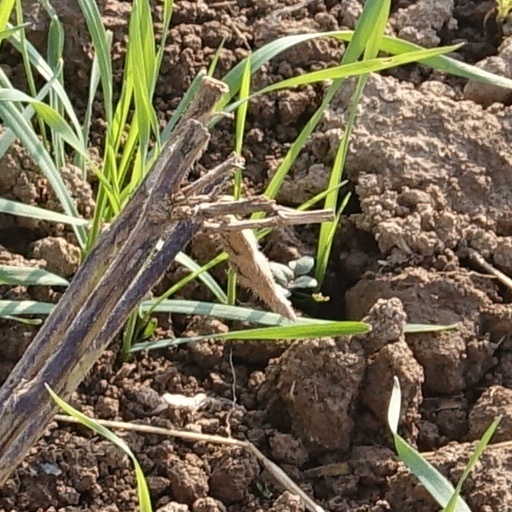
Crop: wheat